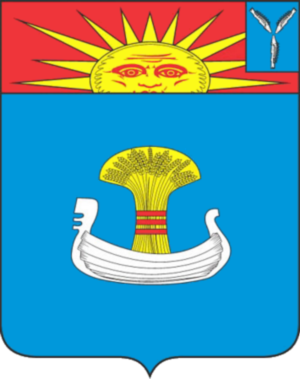
Balakovo
Balakovo er en by i Saratov oblast i Volgas føderale distrikt i Den Russiske Føderation. Balakovo er administrativt center i Balakovskij rajon, og med sine 191.260 indbyggere, den tredje folkerigeste by i oblasten, efter Saratov og Engels.